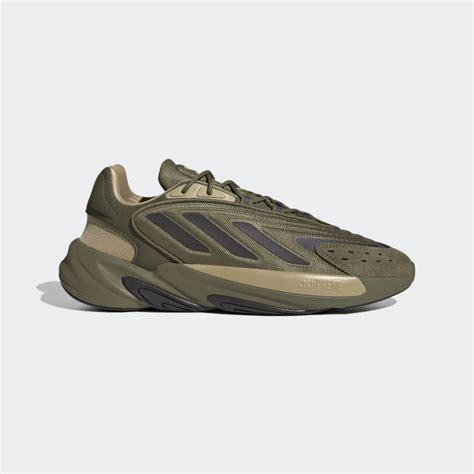
Brand: Adidas
Model: Ozelia